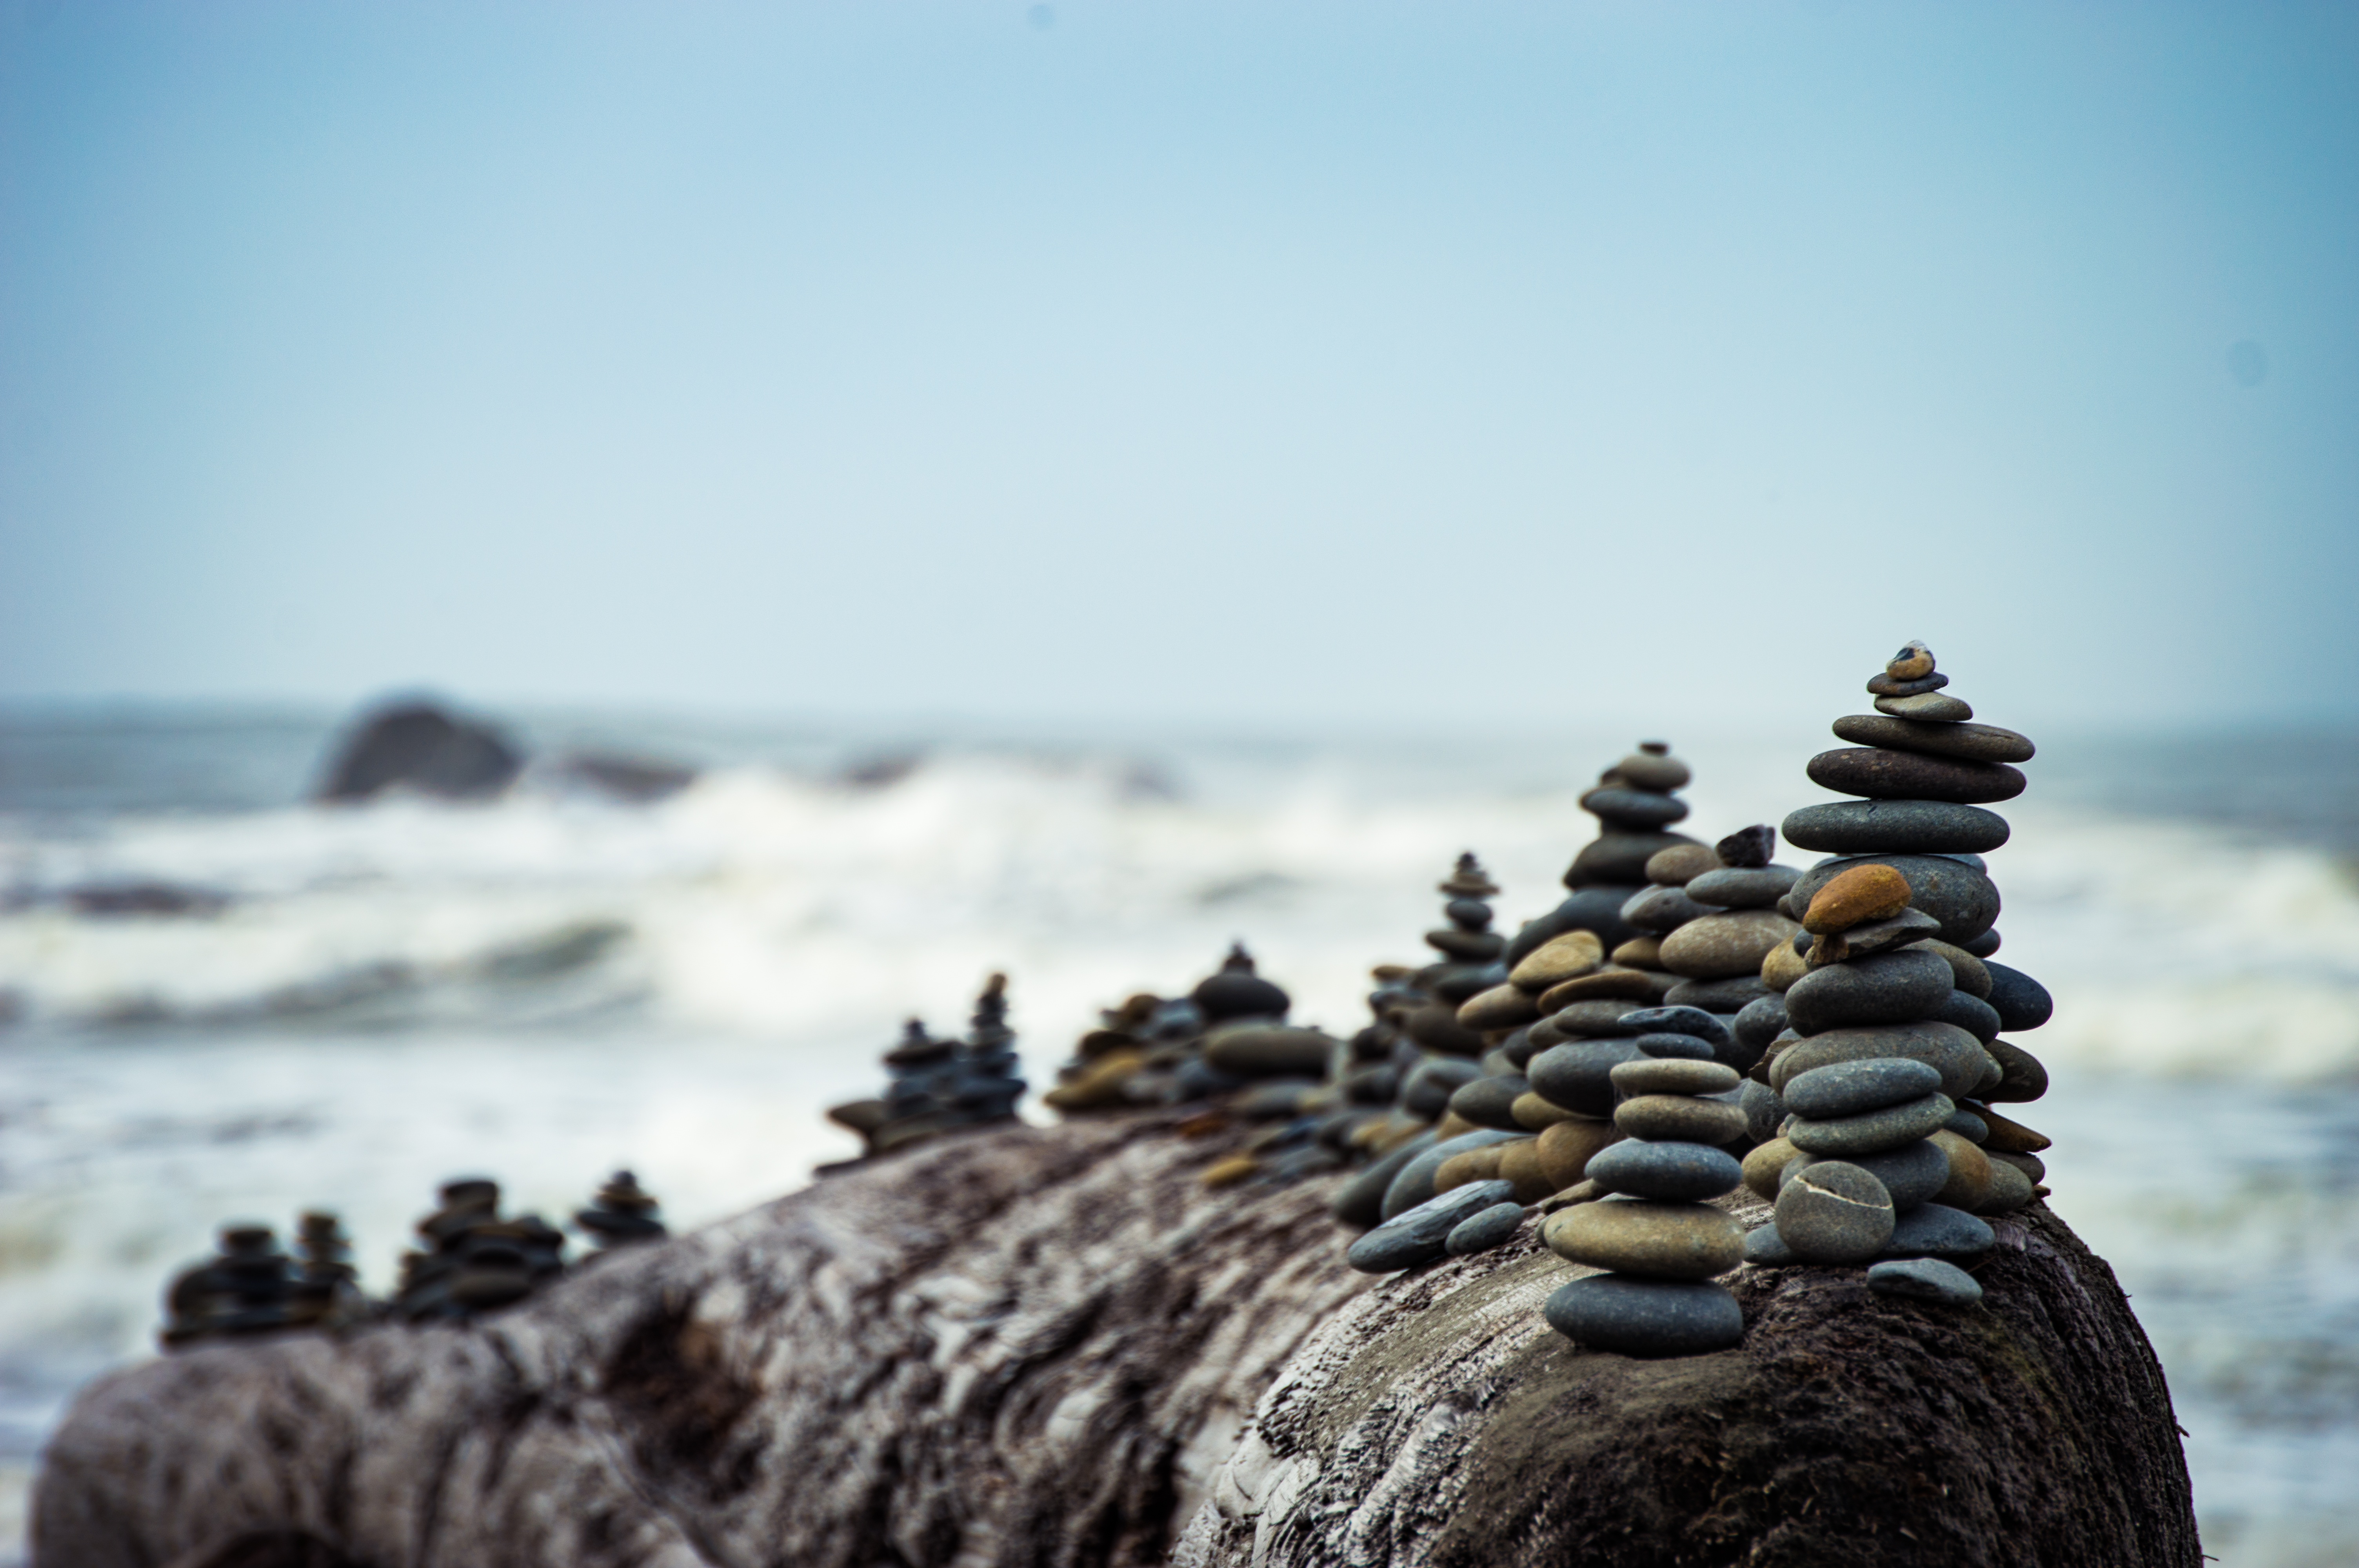
beach, sea, coast, nature, sand, rock, ocean, bird, shore, wave, pile, terrain, material, body of water, stones, temple